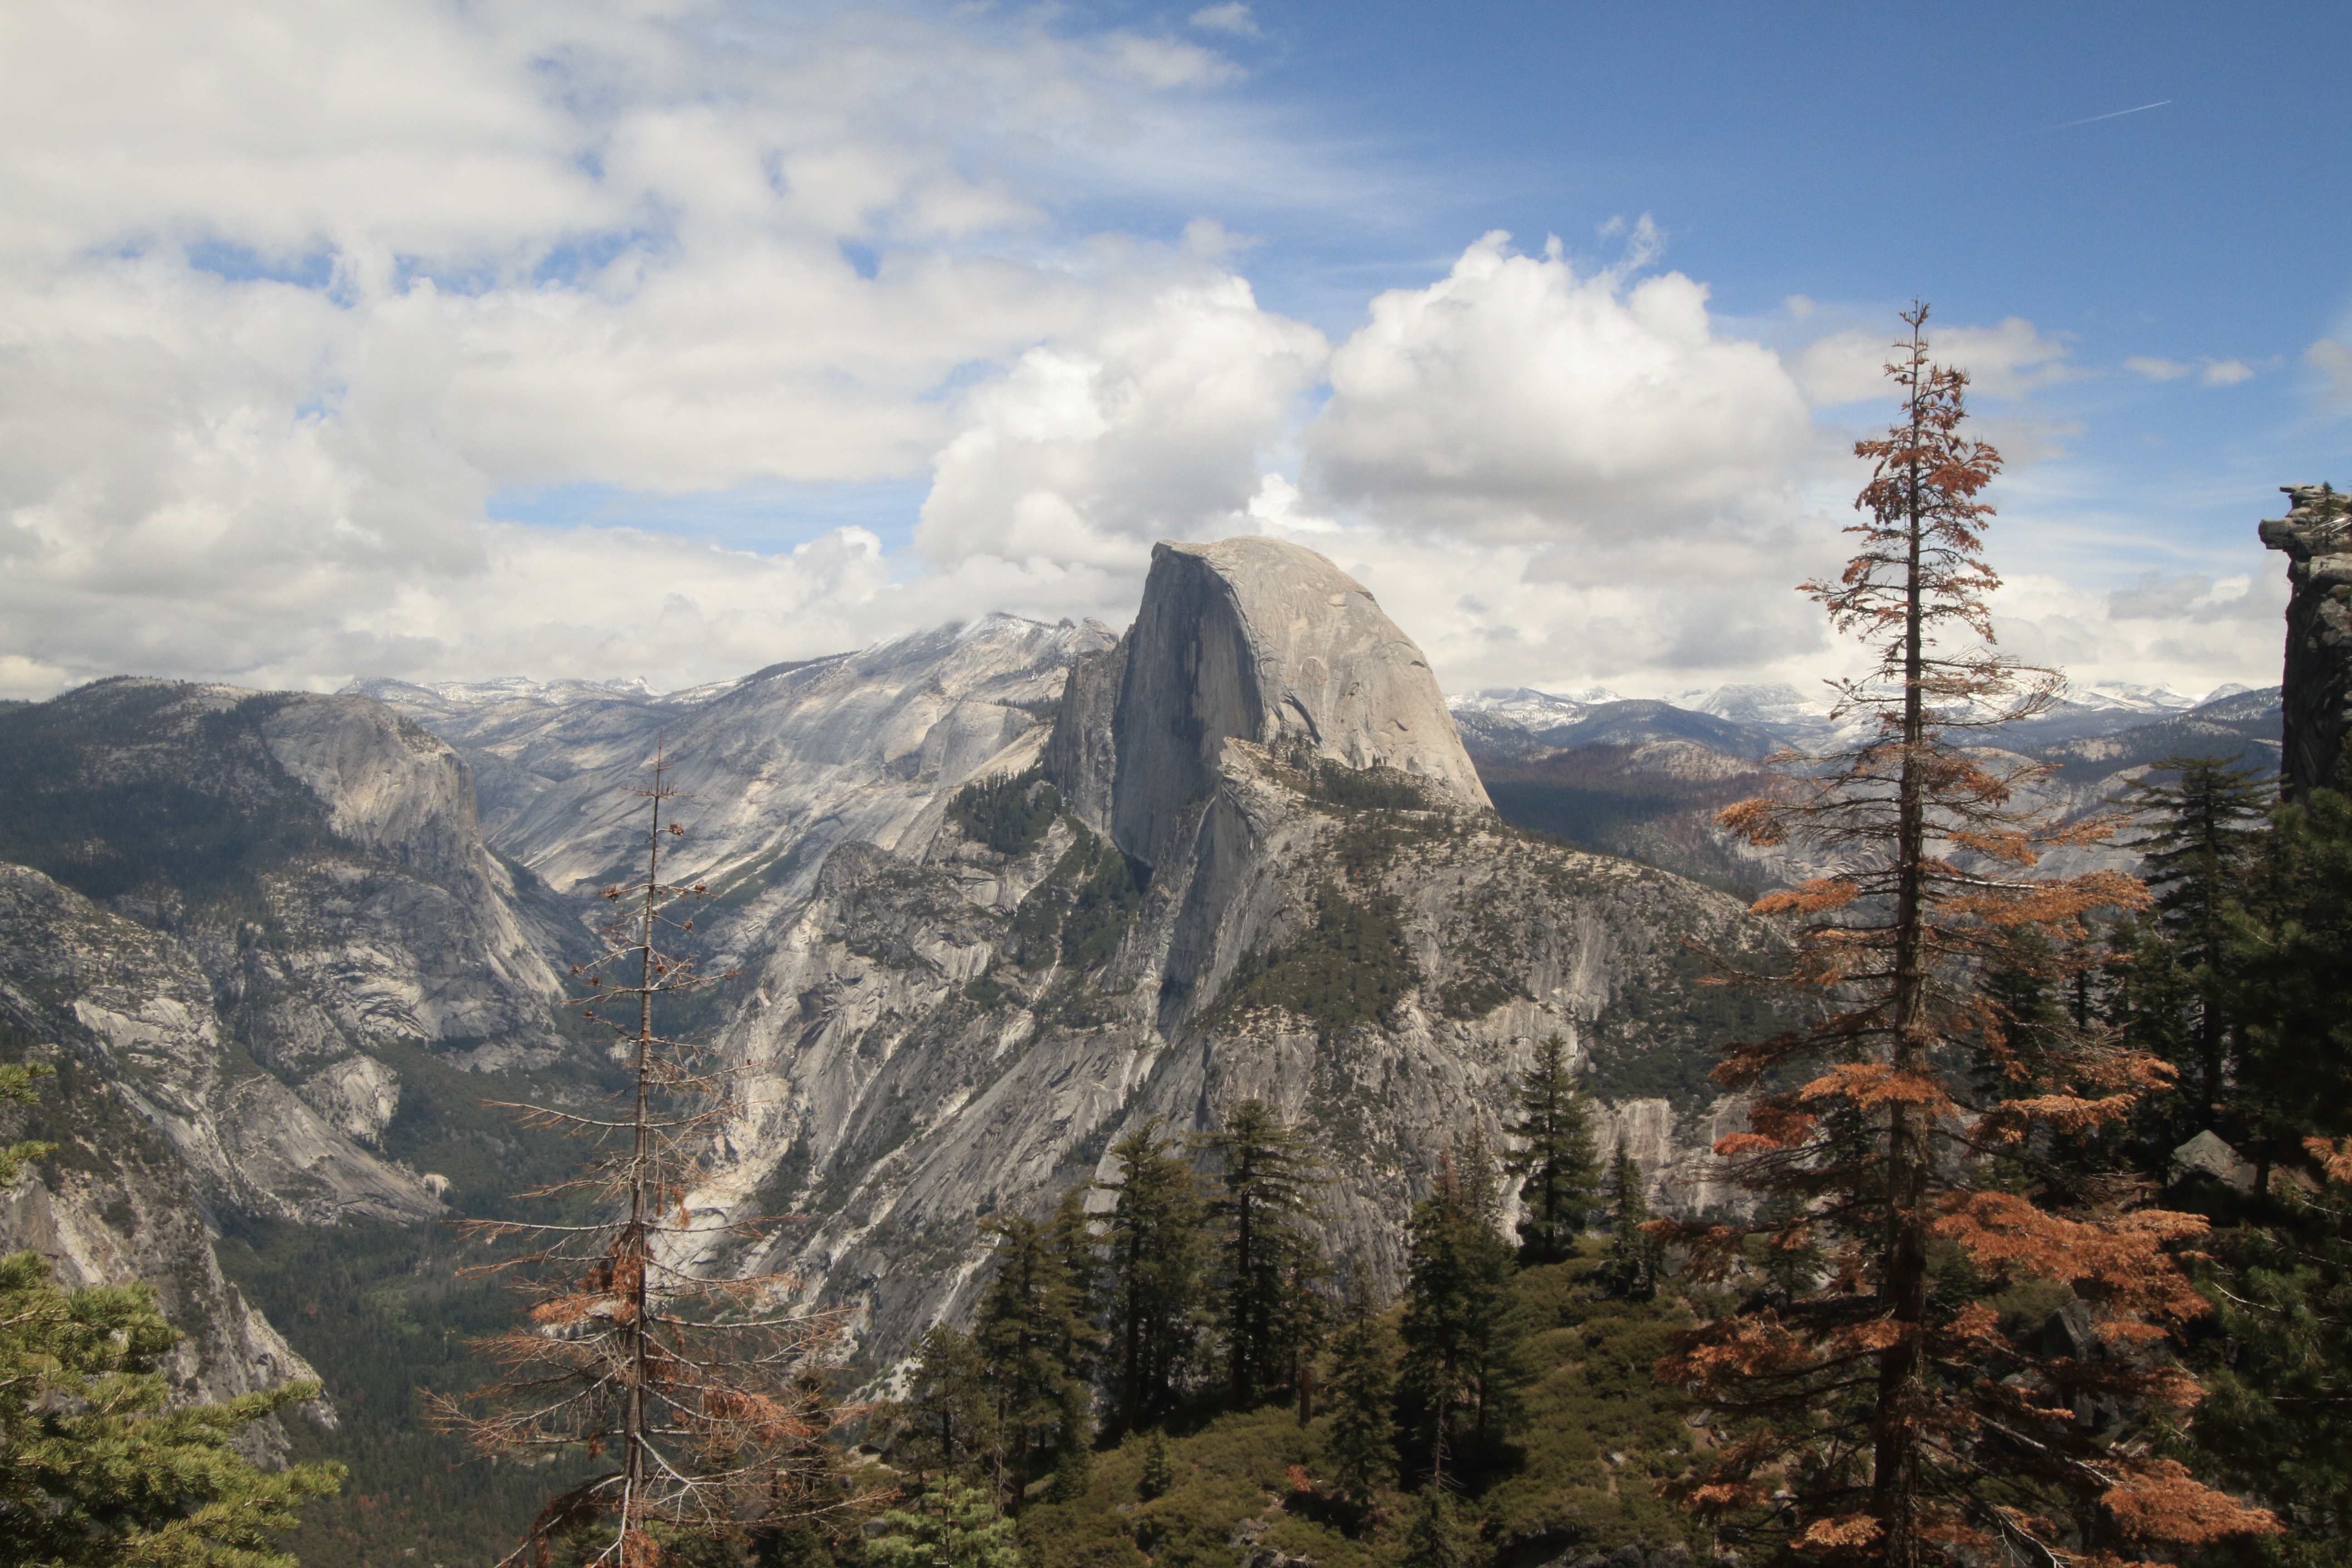
landscape, forest, wilderness, mountain, adventure, valley, mountain range, yosemite, park, national park, ridge, summit, woods, mountains, alps, valleys, plateau, halfdome, landform, geographical feature, mountainous landforms